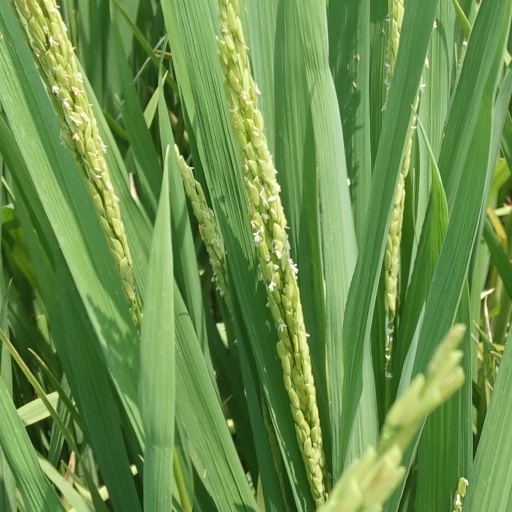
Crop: rice